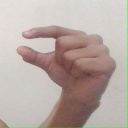
अक्षर: ग